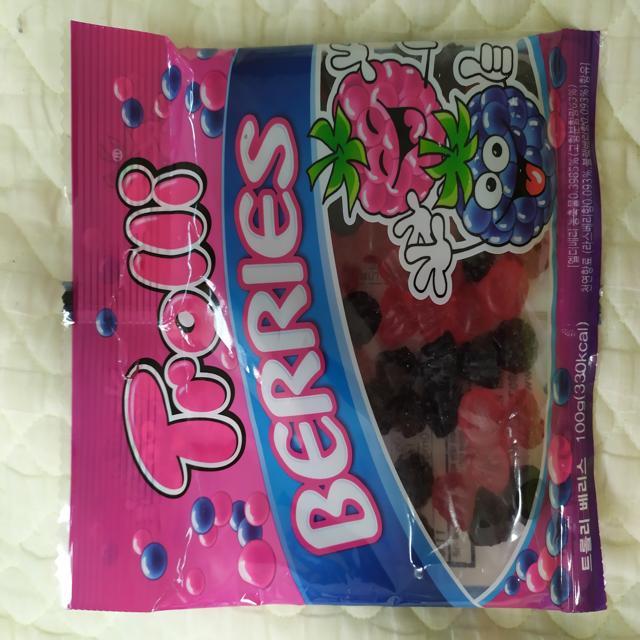
Label: plastics